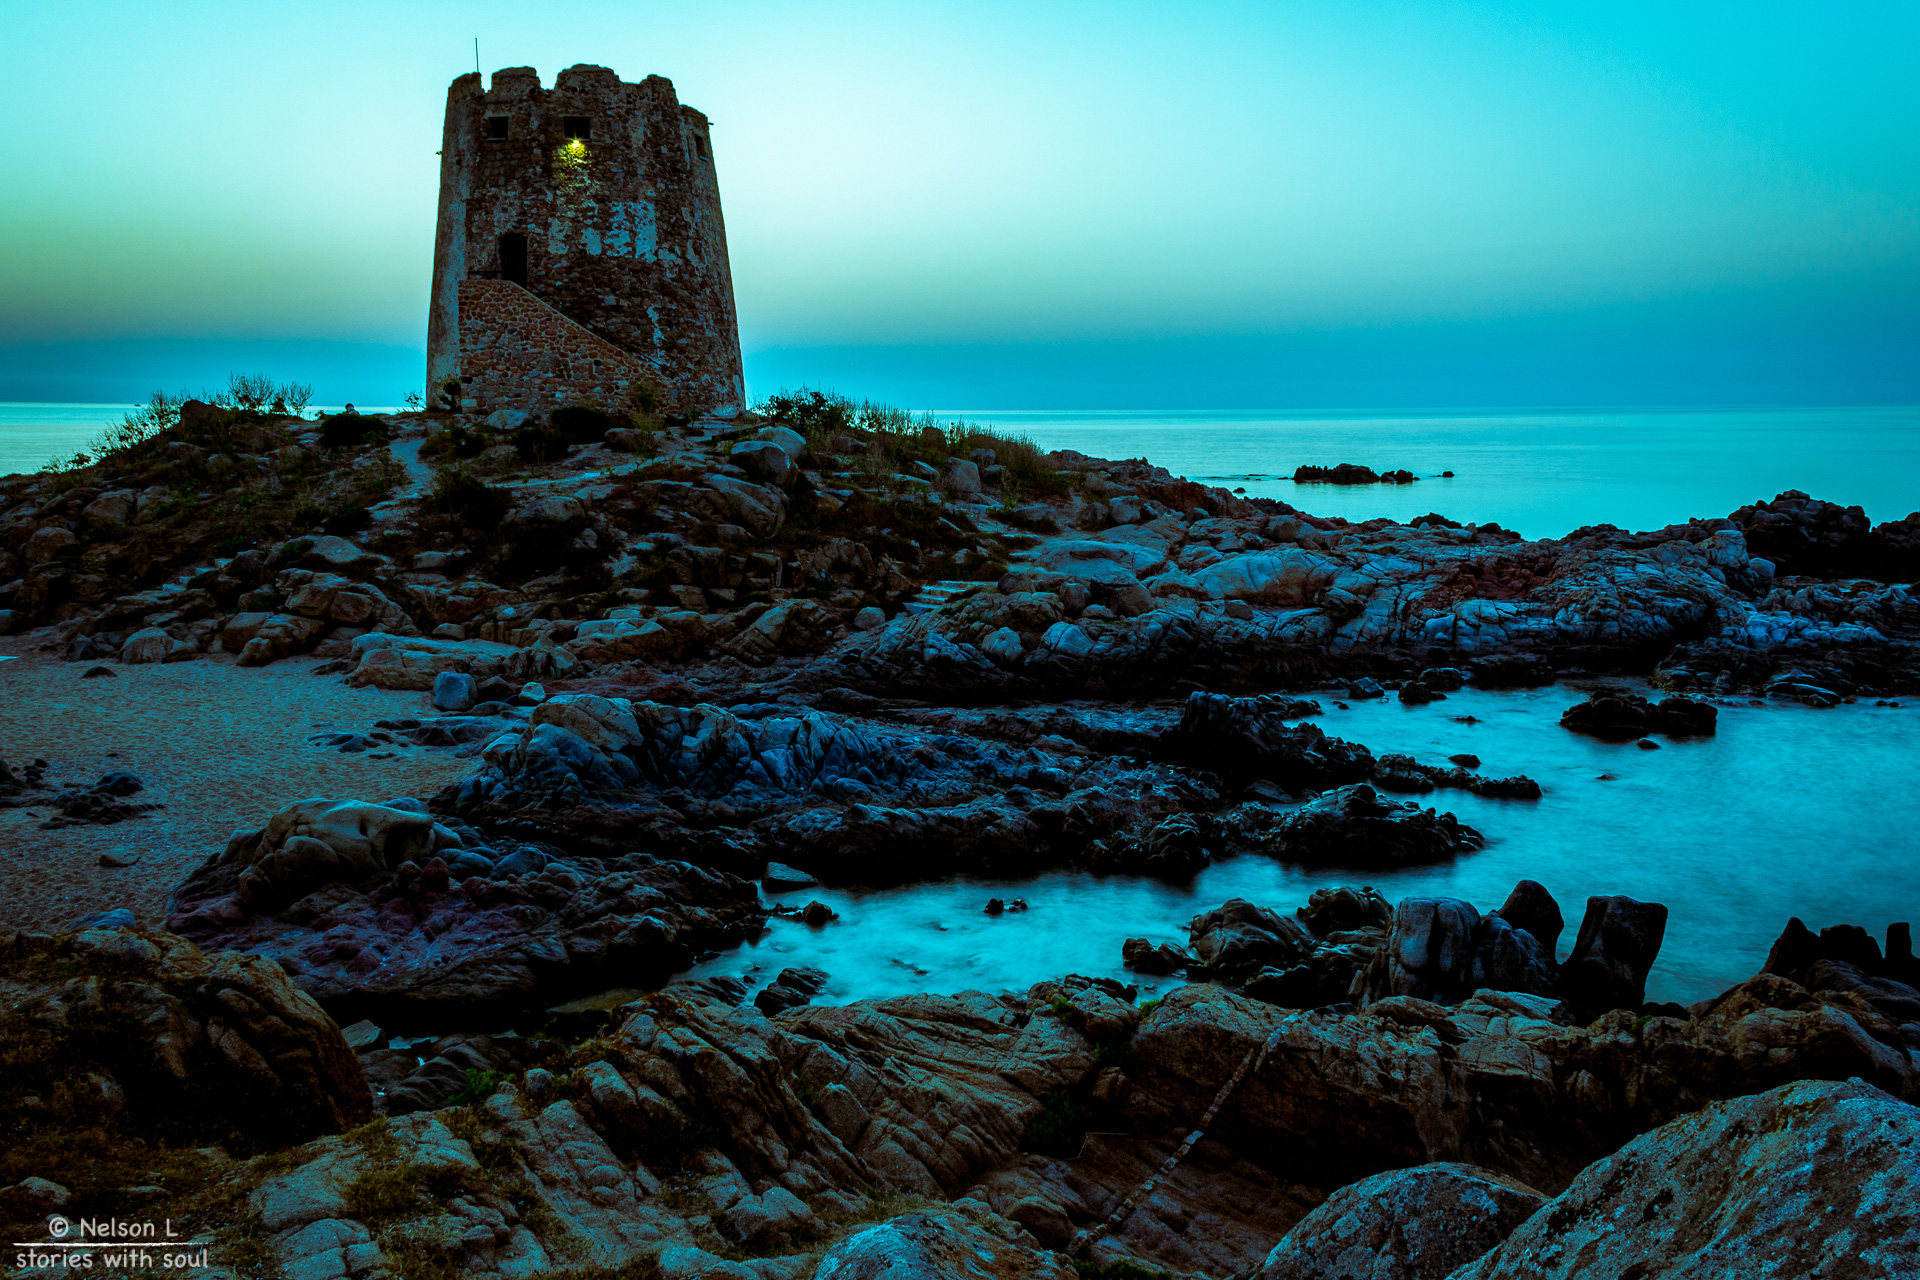
beach, landscape, sea, coast, water, nature, sand, rock, ocean, horizon, creative, mountain, cloud, sky, camera, photography, sweet, shore, wave, wind, explore, cliff, dusk, walk, evening, reflection, tower, lens, canon, bay, island, blue, terrain, flickr, 2014, best, solitary, moments, fotografie, praia, scene, 600d, nelson, snap, interesting, most, moment, souls, lourenco, imponent, stories, vacations, storieswithsoul, cape, bari, sardegna, ferias, candeeiros, ver o, sardenha, sardignia, torredibari, computer wallpaper